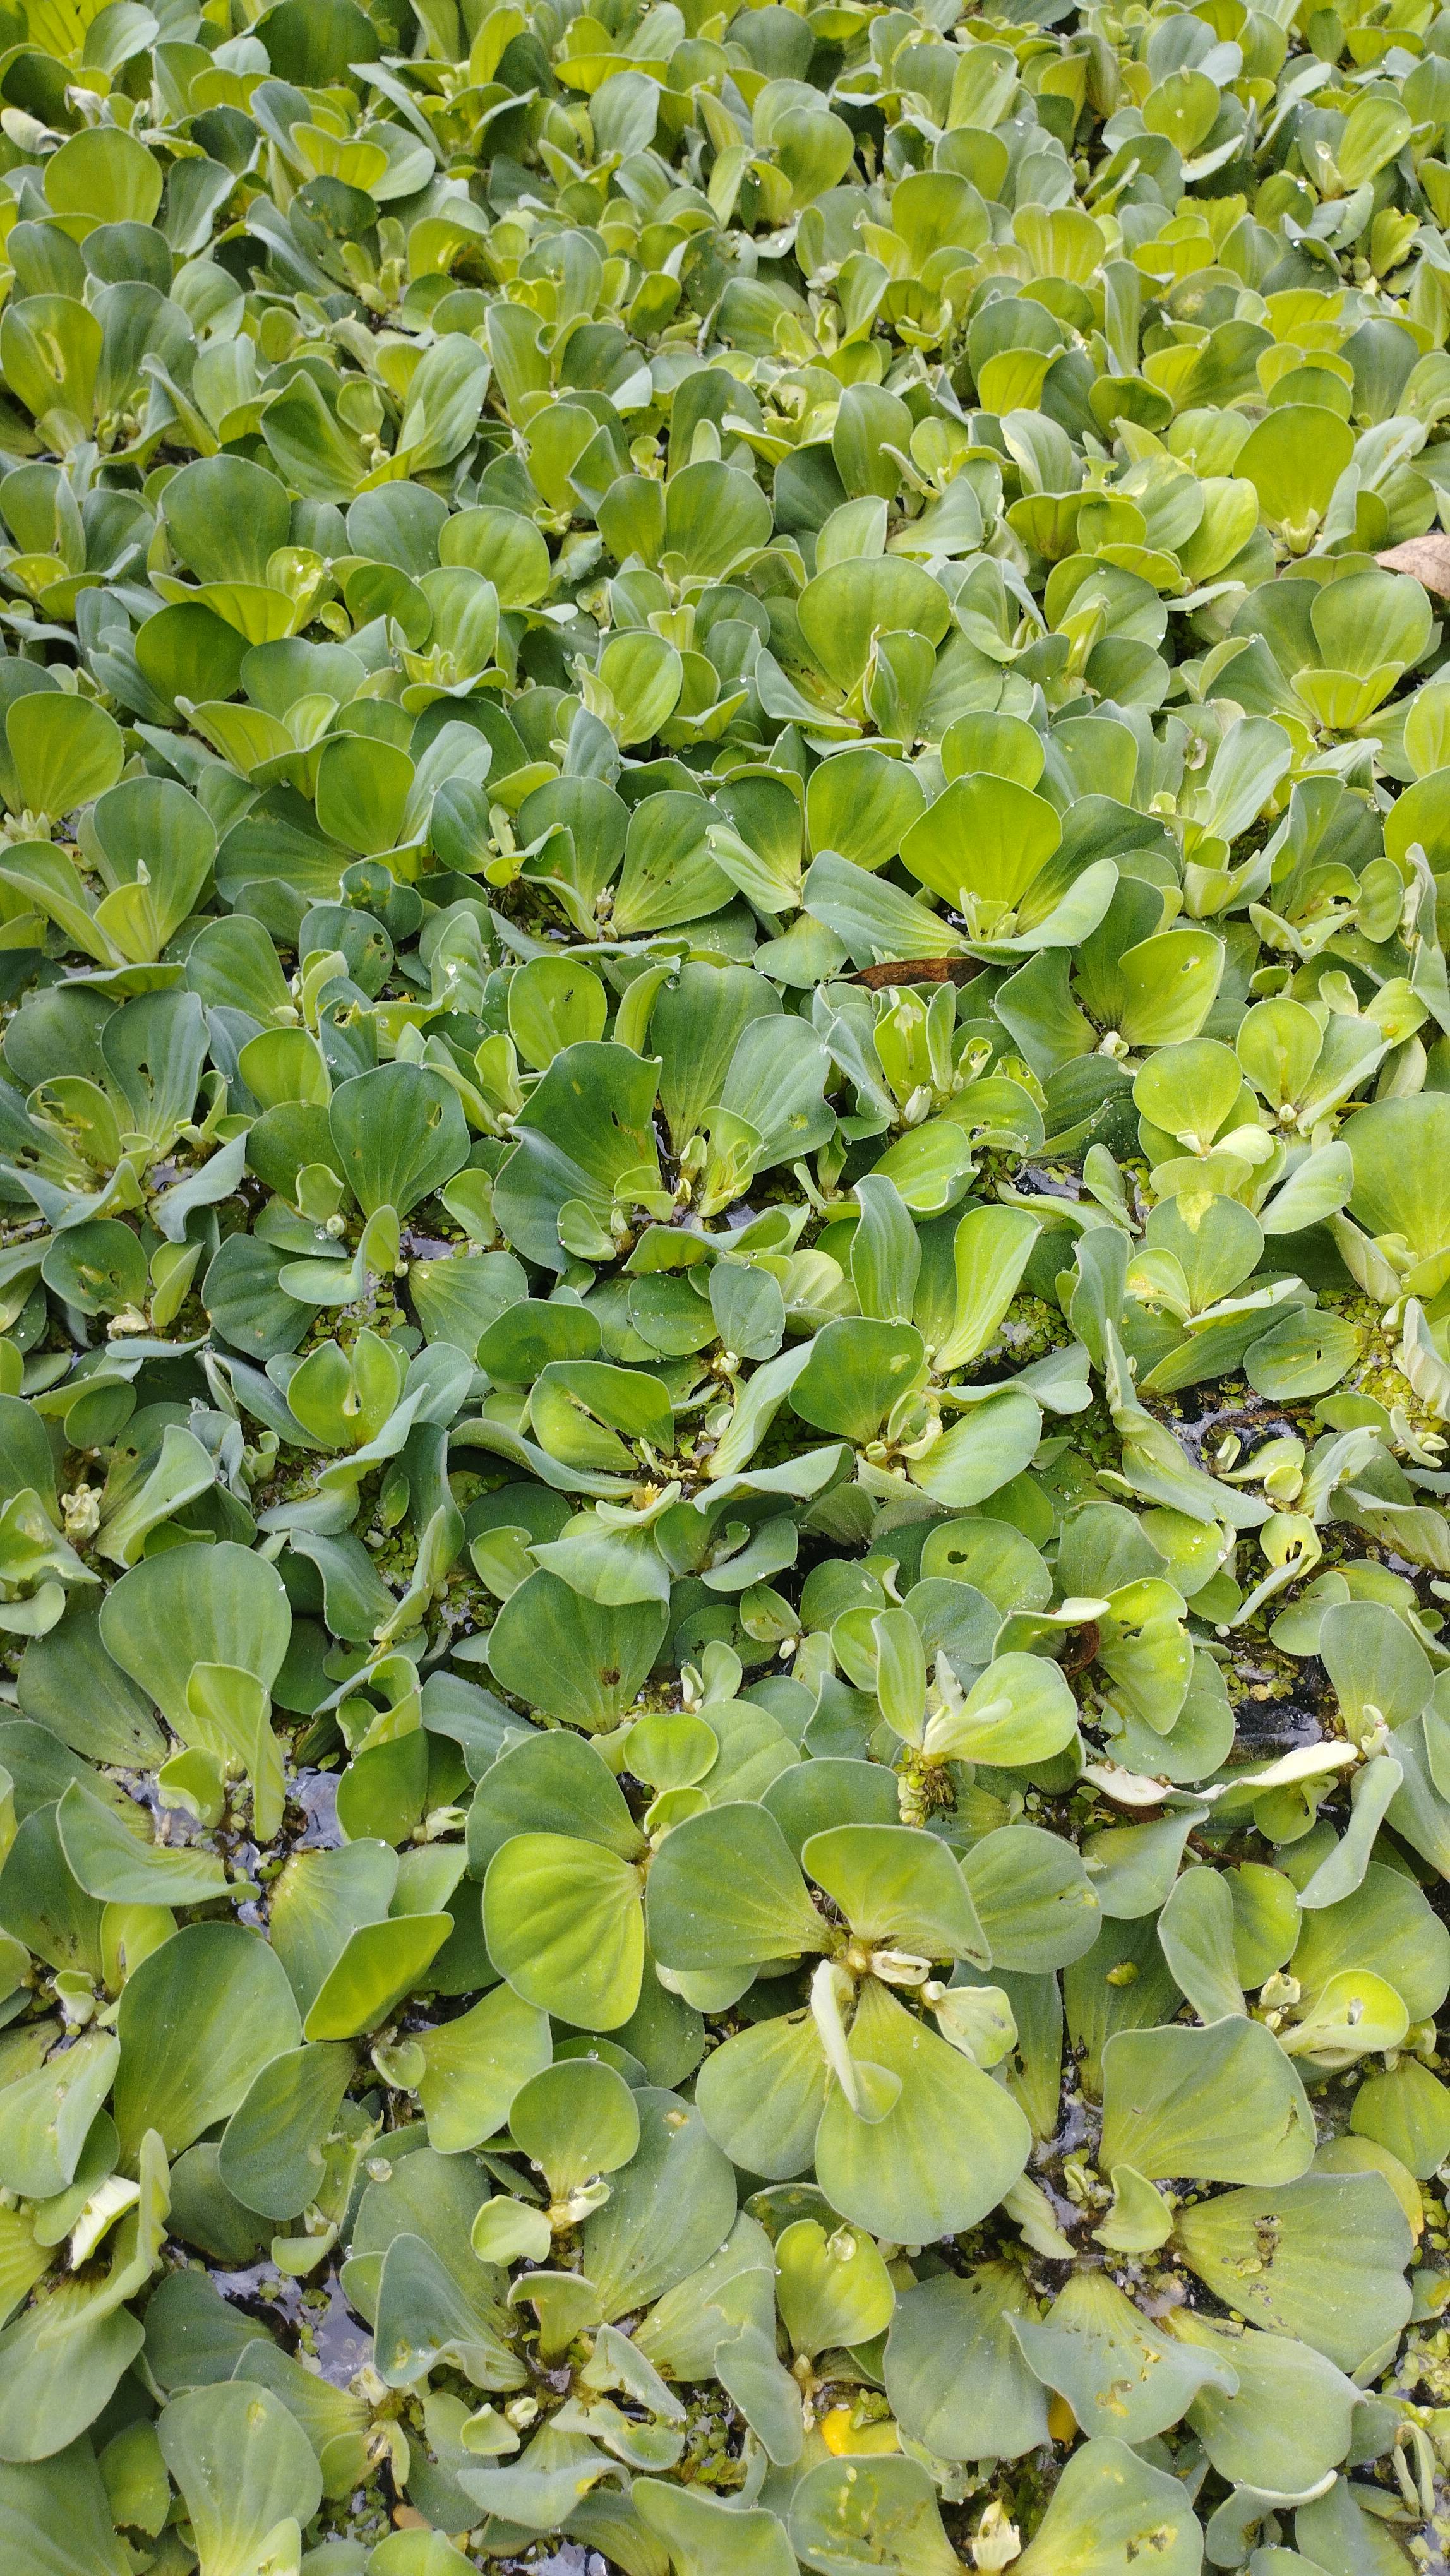
Species: Water Lettuce (Pistia stratiotes)